Colbert Historic District

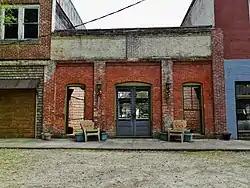

The Colbert Historic District, in Colbert, Georgia, is a historic district, in size, which was listed on the National Register of Historic Places in 1984. It included 43 contributing buildings. The district is roughly bounded by 4th and 5th Streets, 4th and 8th Avenues.